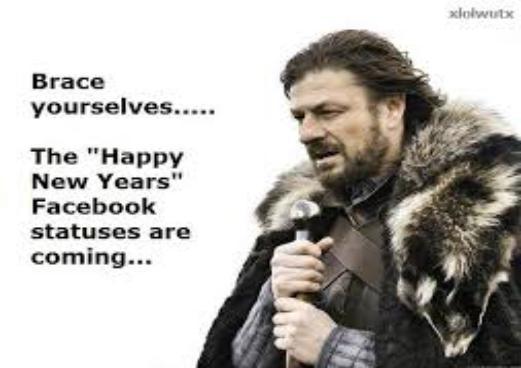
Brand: brace yourself
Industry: Clothes